Nottingham, New Hampshire

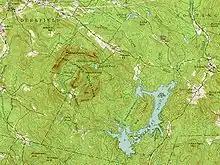
1957 topographic map, showing Pawtuckaway Lake and Pawtuckaway Mountains

According to the United States Census Bureau, the town has a total area of , of which are land and are water, comprising 4.00% of the town. Containing 14 lakes and ponds, Nottingham is drained by the Pawtuckaway, North, and Little rivers, all tributaries of the Lamprey River, which passes south and east of the town and flows into Great Bay at Newmarket. The town's highest point is the North Peak of Mount Pawtuckaway, at above sea level. The circular-shaped Pawtuckaway Mountains are a prime example of what geologists term a ring dike complex.